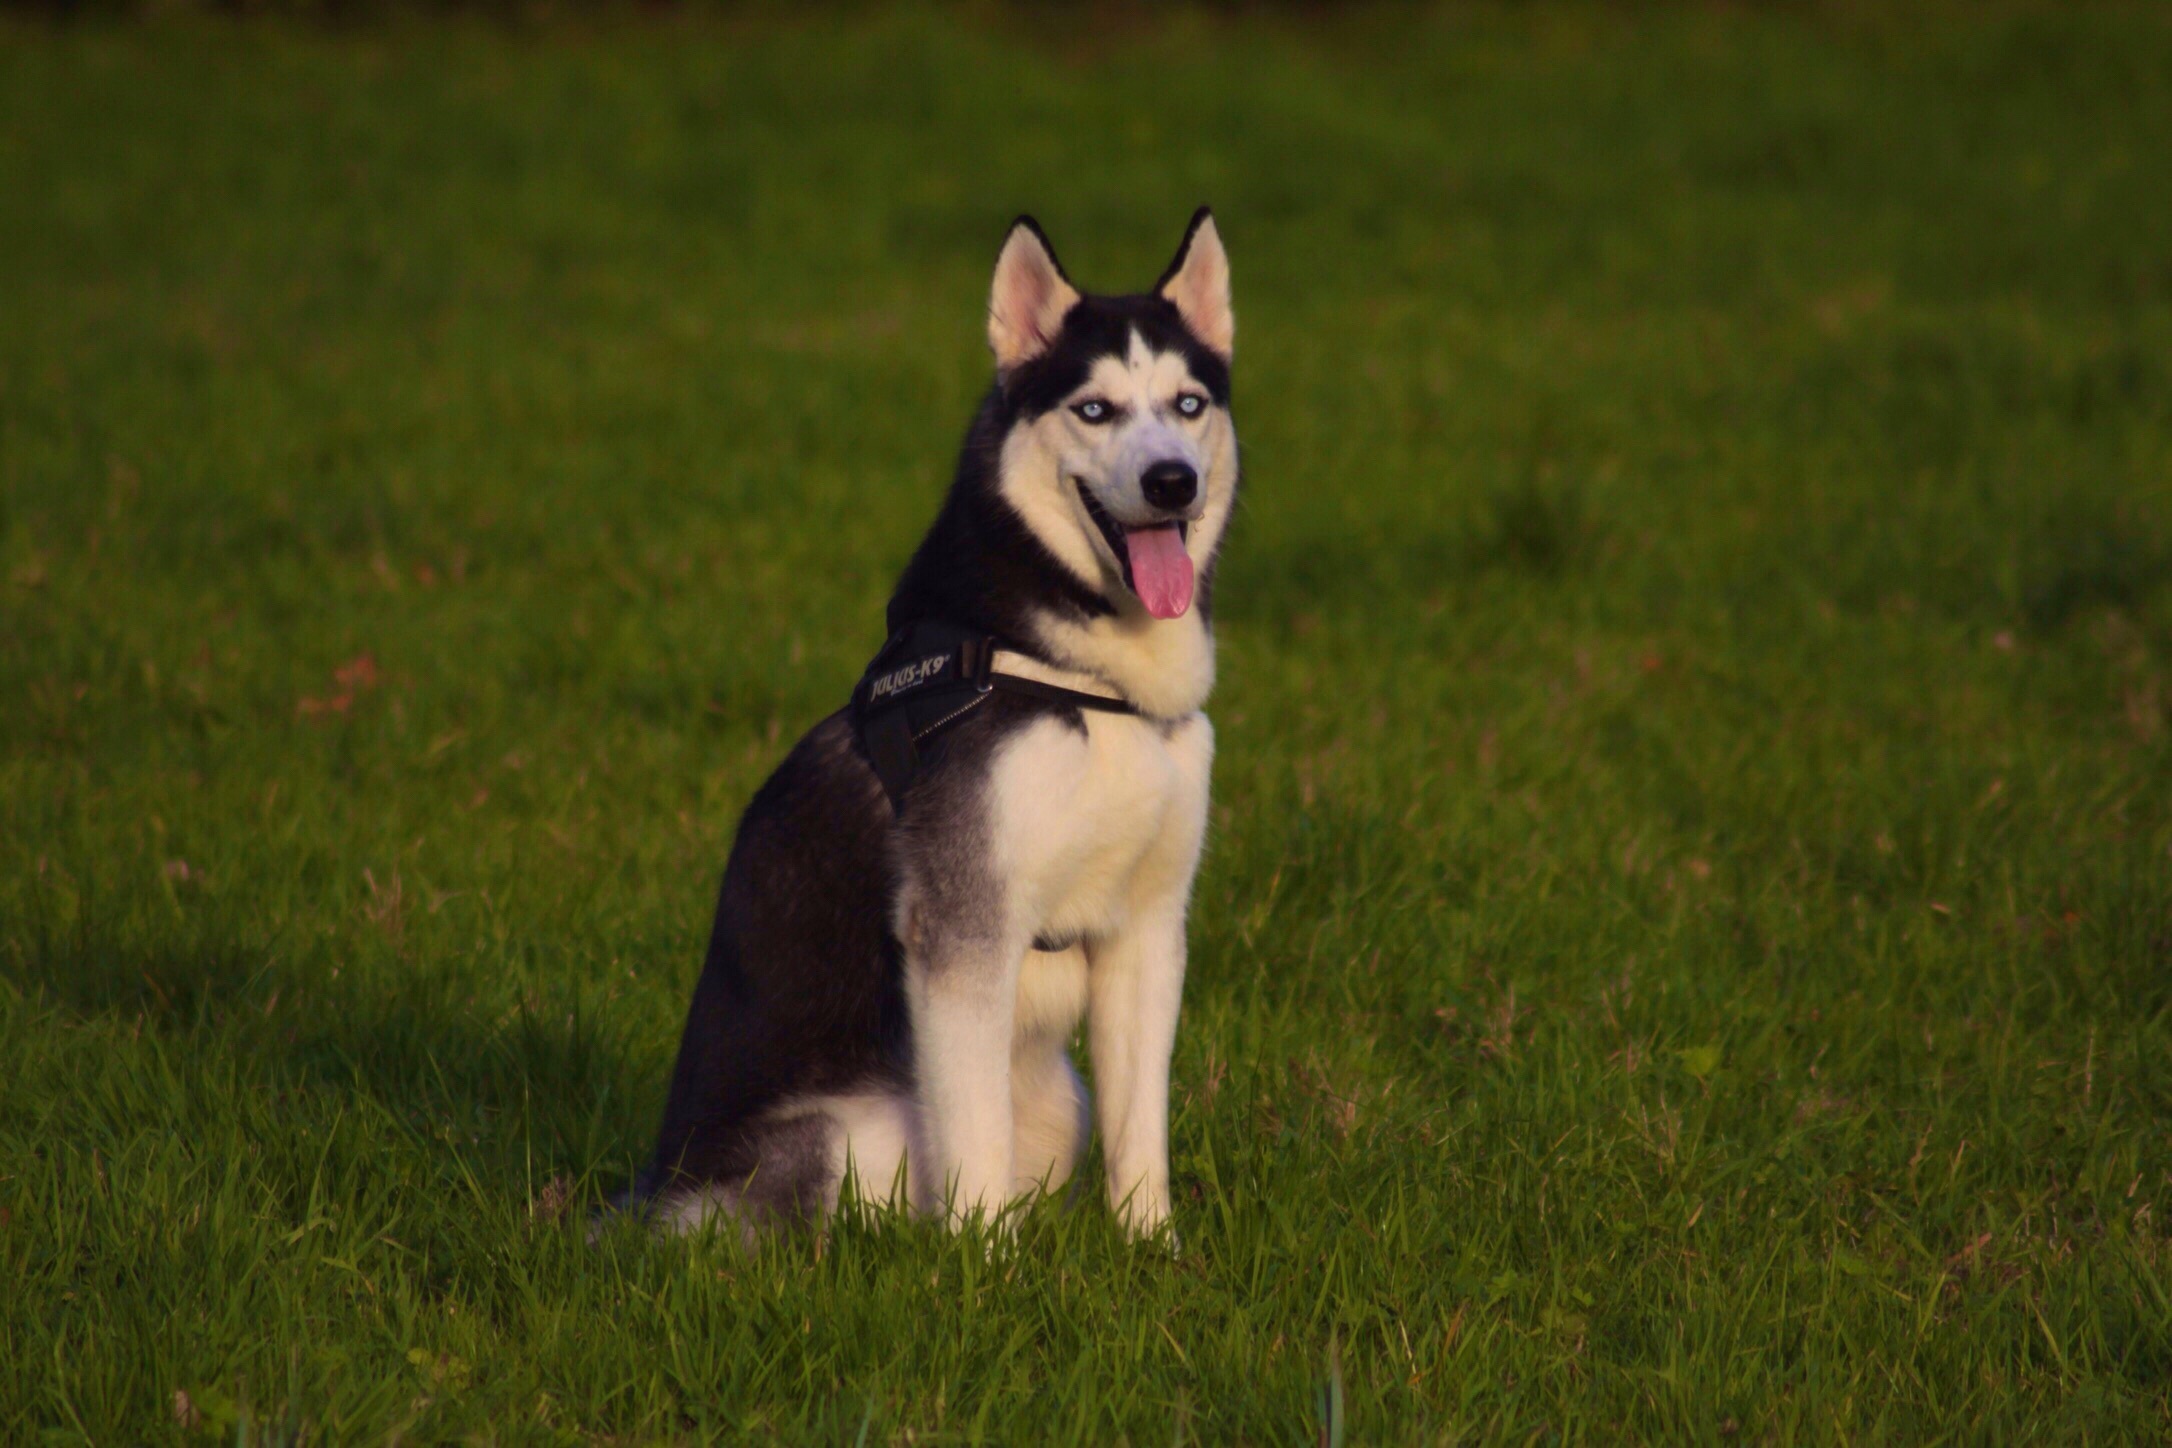
grass, outdoor, dog, animal, cute, pet, sitting, mammal, husky, outside, vertebrate, adorable, siberian, dog breed, sled dog, siberian husky, alaskan malamute, dog like mammal, saarloos wolfdog, wolfdog, czechoslovakian wolfdog, carnivoran, dog breed group, east siberian laika, west siberian laika, east european shepherd